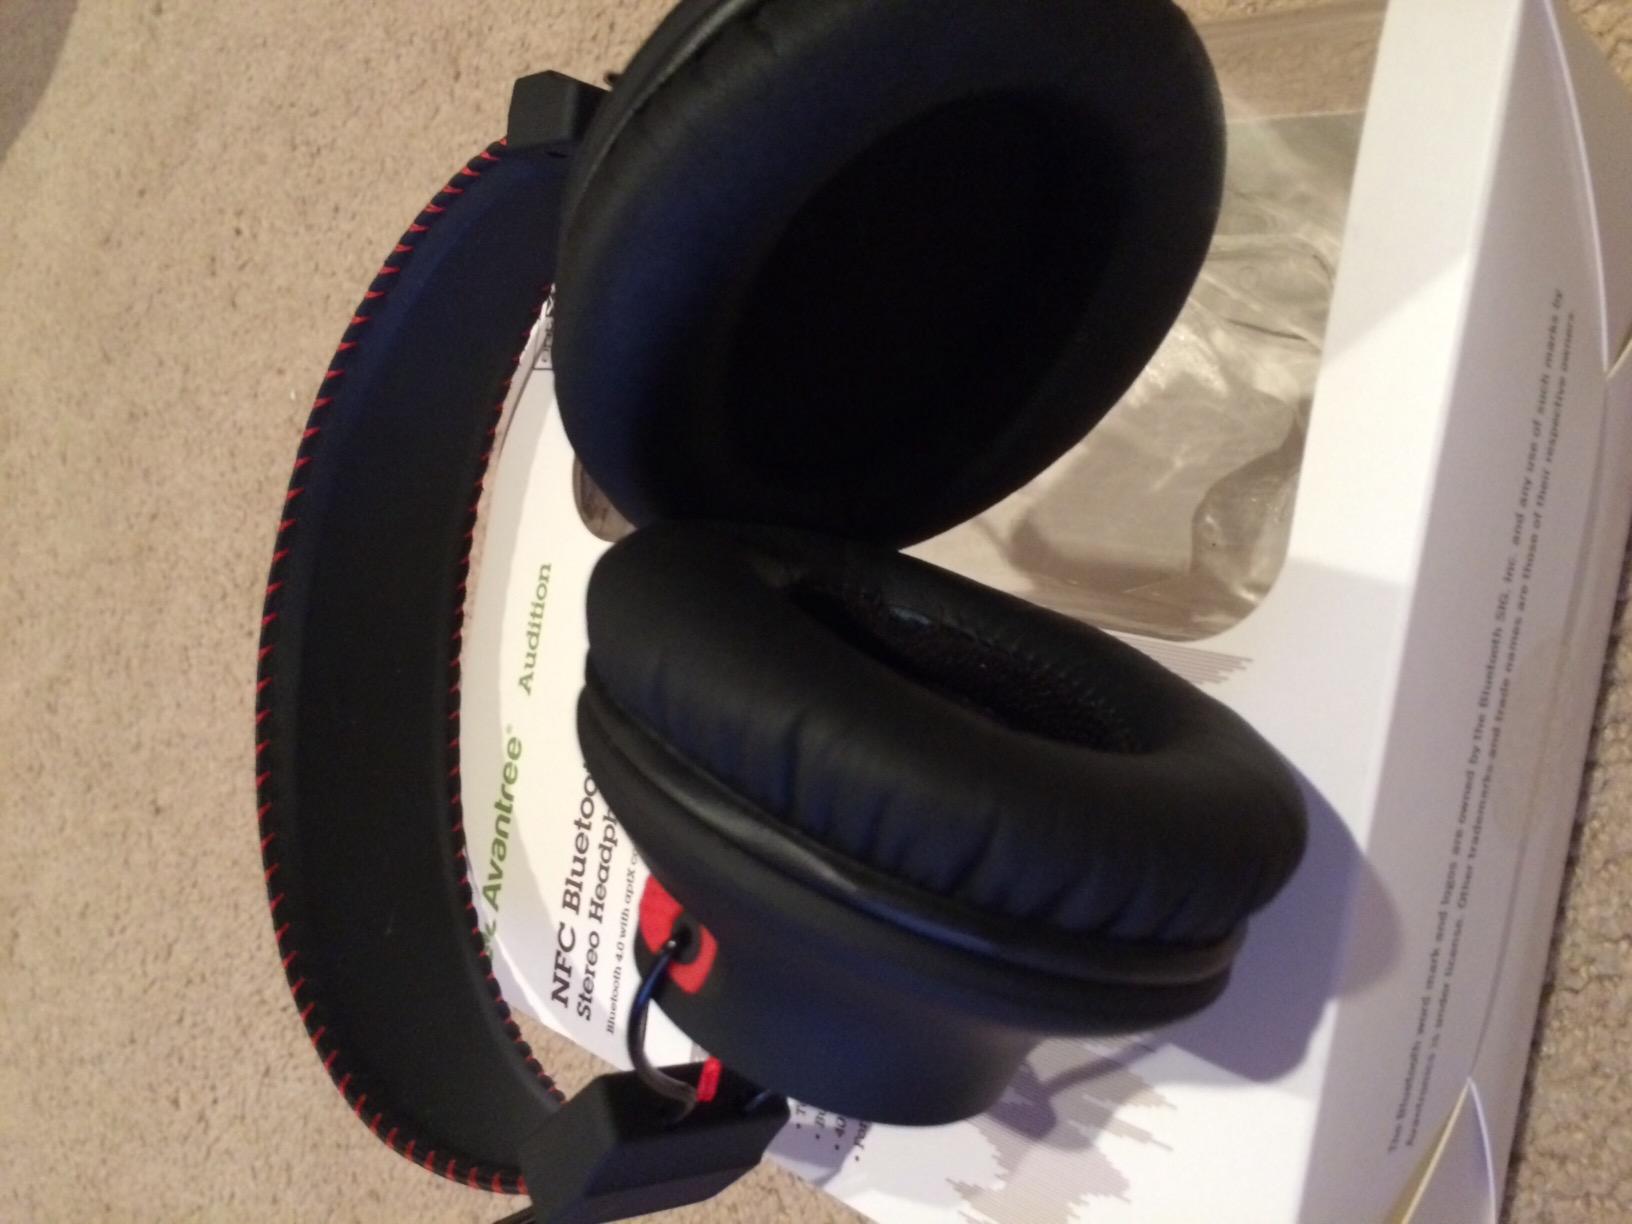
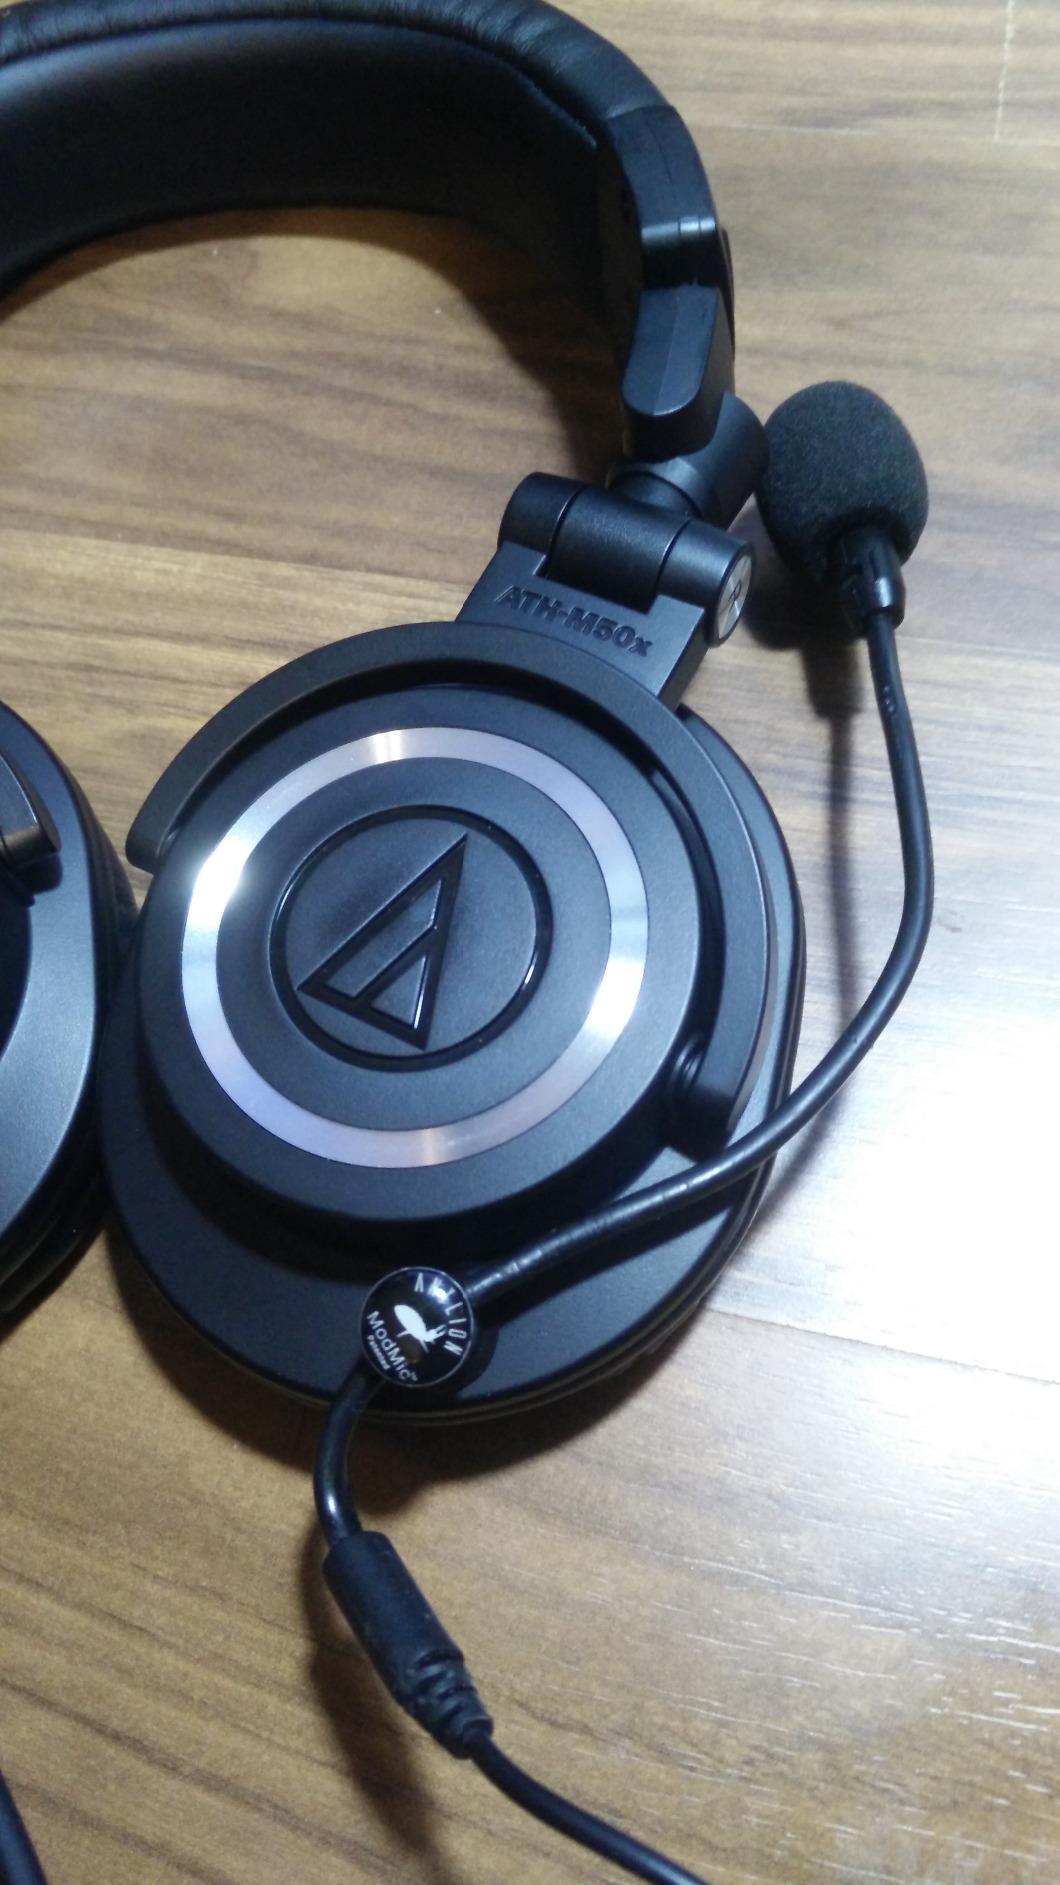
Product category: headphones
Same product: no